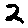
Label: 2